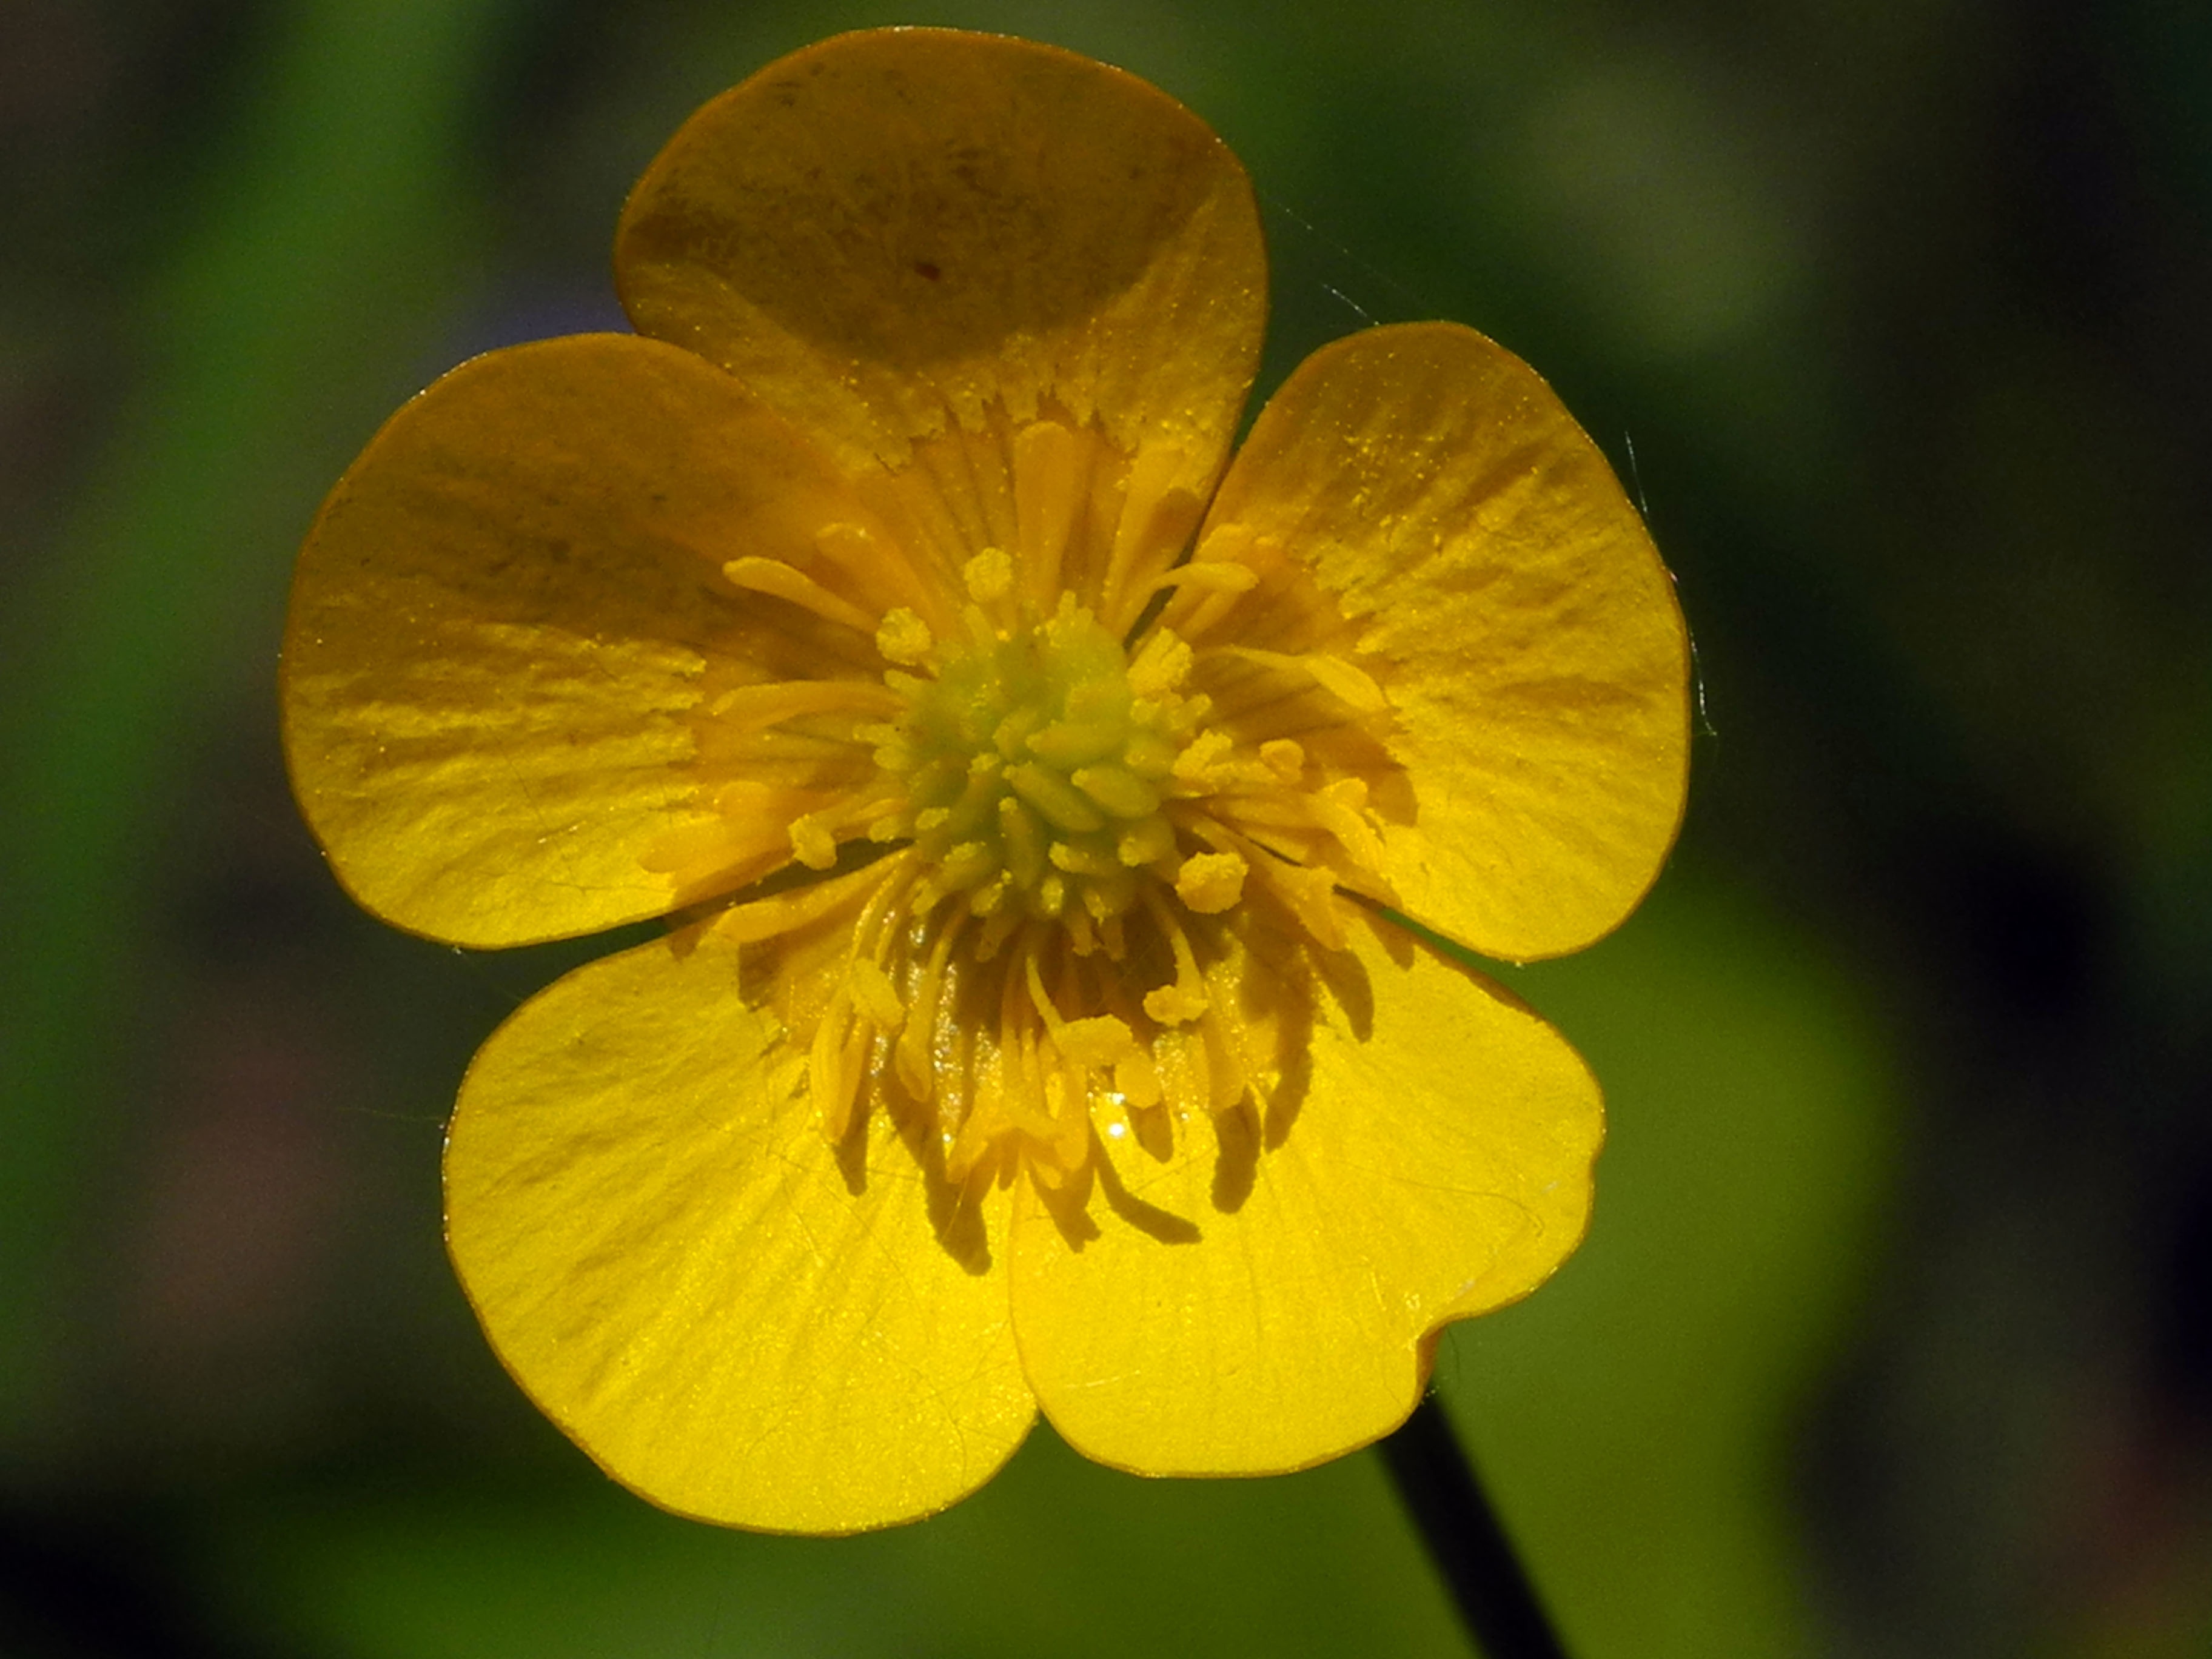
nature, blossom, plant, flower, petal, bloom, summer, botany, yellow, close, flora, wild flower, yellow flower, wildflower, close up, pointed flower, buttercup, macro photography, flowering plant, plant stem, land plant, large flowered evening primrose, common tormentil, chelidonium